List of avian humanoids

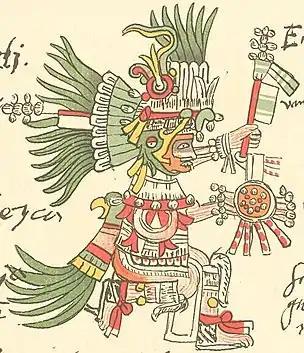
Huitzilopochtli, national god of the Aztecs.

Avian humanoids (people with the characteristics of birds) are a common motif in folklore and popular fiction, mainly found in Greek, Roman, Meitei, Hindu, Persian mythology, etc.